List of Bowling Green State University buildings

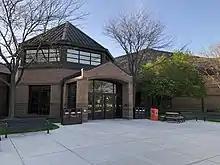
Perry Field House

Built in 1989 to accommodate various offices during renovations. Houses the BGSU Police department, Nontraditional and Military Students Services, and a virtual reality lab.